Friendship bench

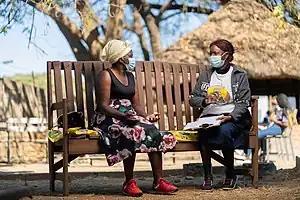
Ambuya Utano (Community Grandmother) having a problem-solving therapy session on the Friendship Bench in Harare, Zimbabwe

The Friendship Bench programme is a Zimbabwean community-based mental health intervention where trained community health workers (known as "grandmothers") sit on wooden park "Friendship Benches" set up at primary health care clinics or safe community spaces and provide structured problem-solving talk therapy to community members who come looking for mental health support or are referred by nurses or other community members.